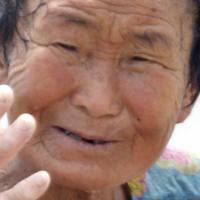
Age group: age 80 +